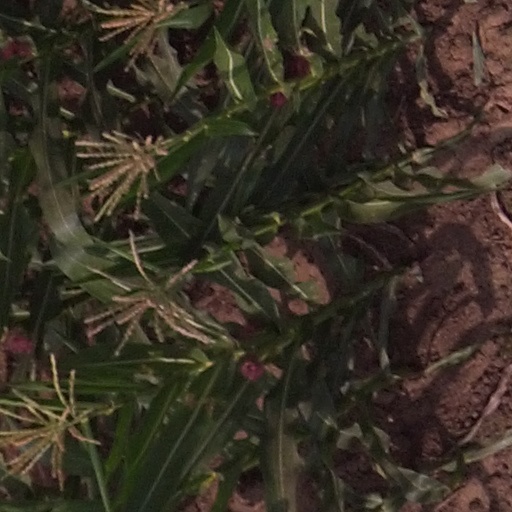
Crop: maize; corn